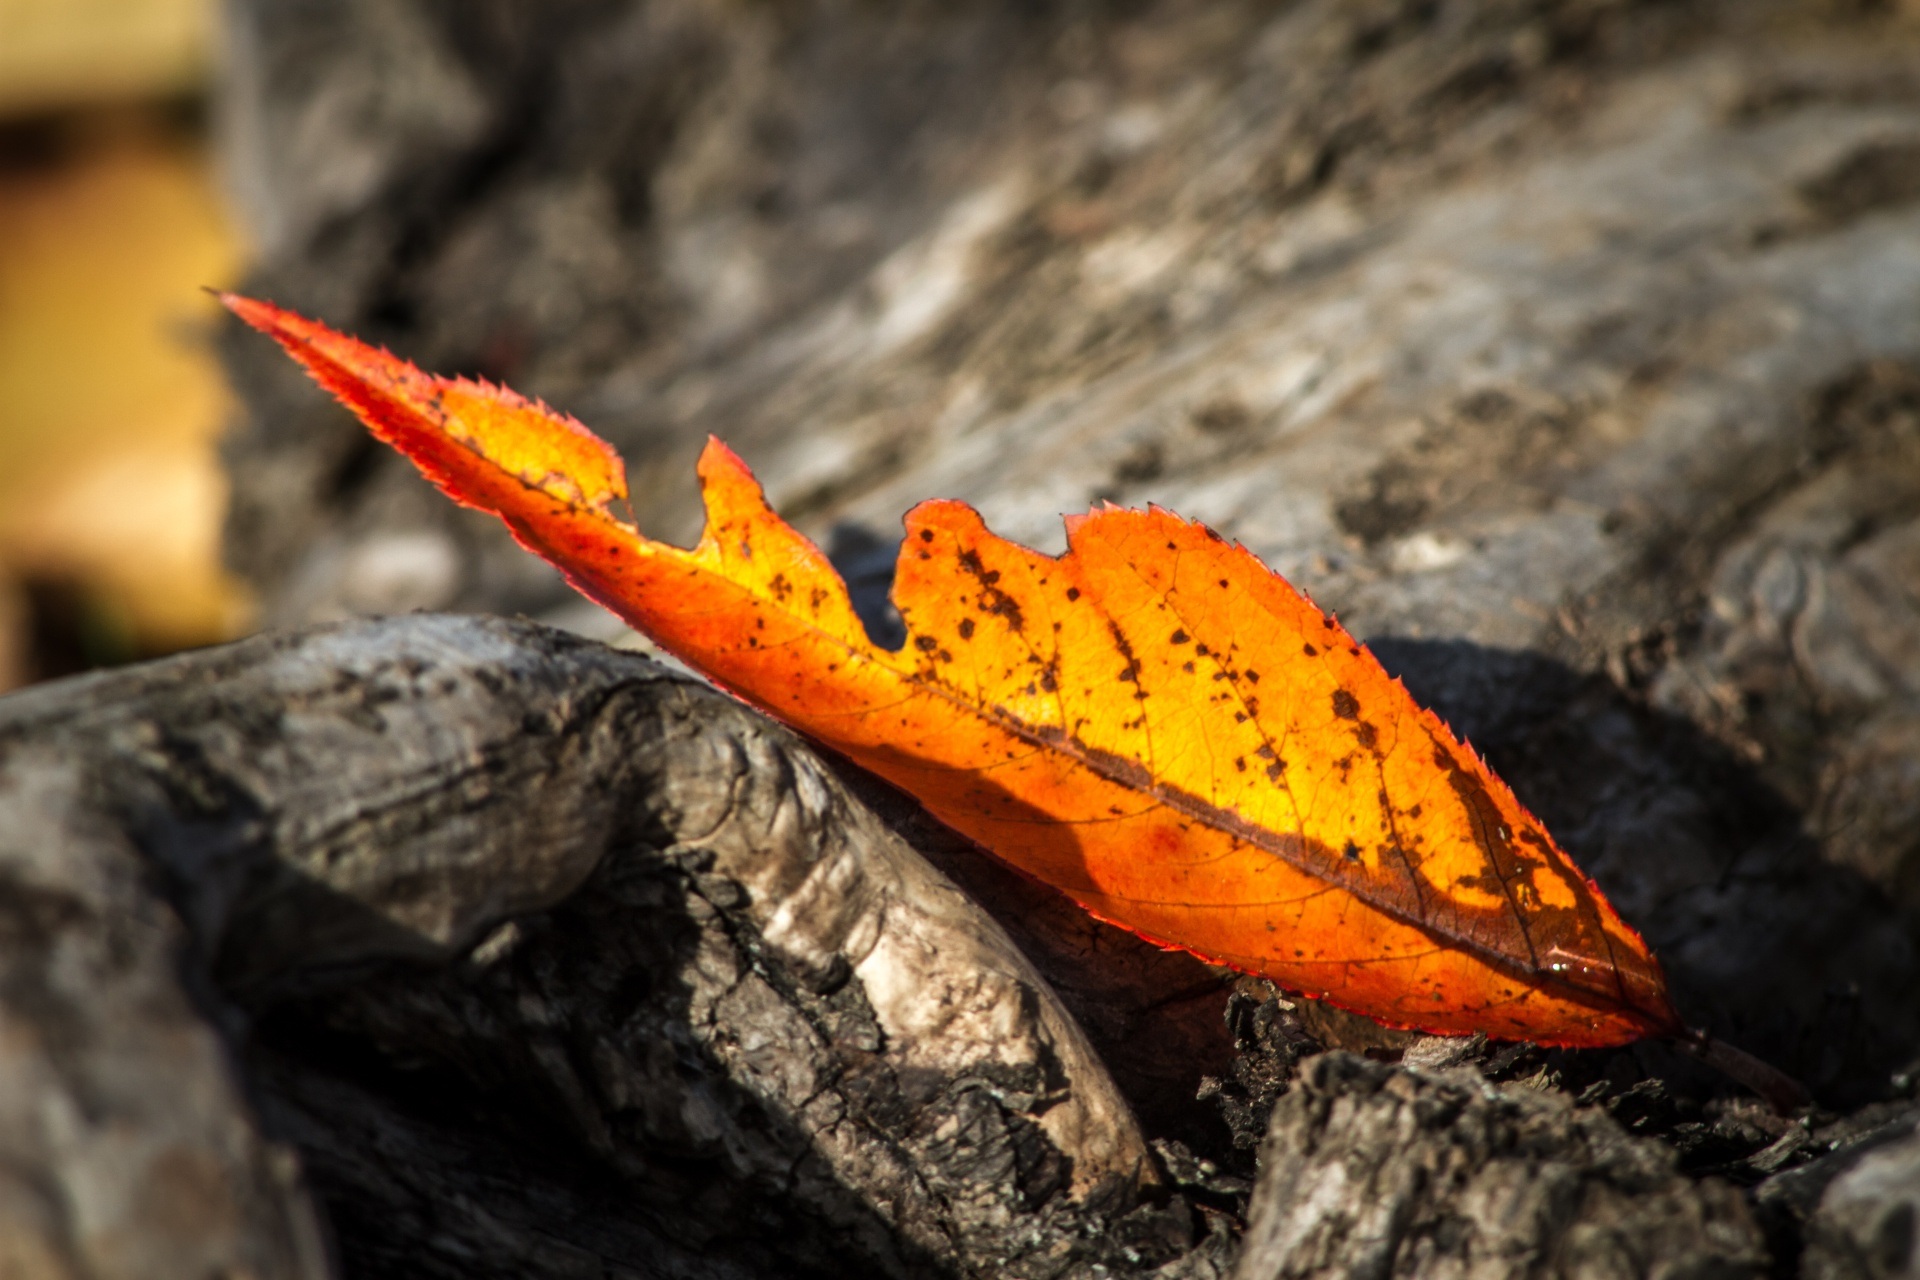
light, leaf, flower, wildlife, orange, log, golden, red, color, insect, autumn, contrast, colorful, yellow, fauna, close up, leaves, transience, autumn leaf, transient, fall foliage, golden autumn, autumn colours, macro photography, wither